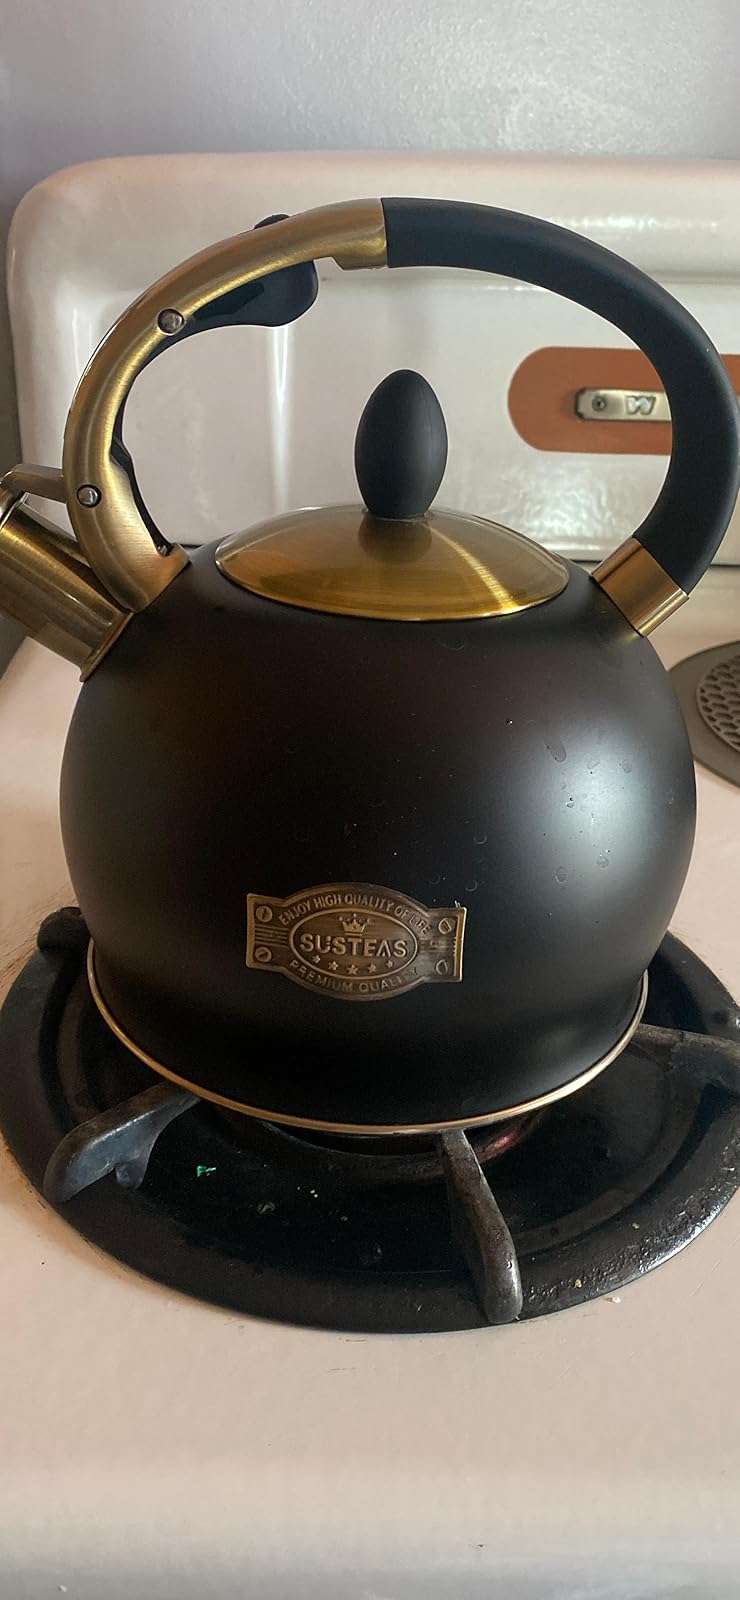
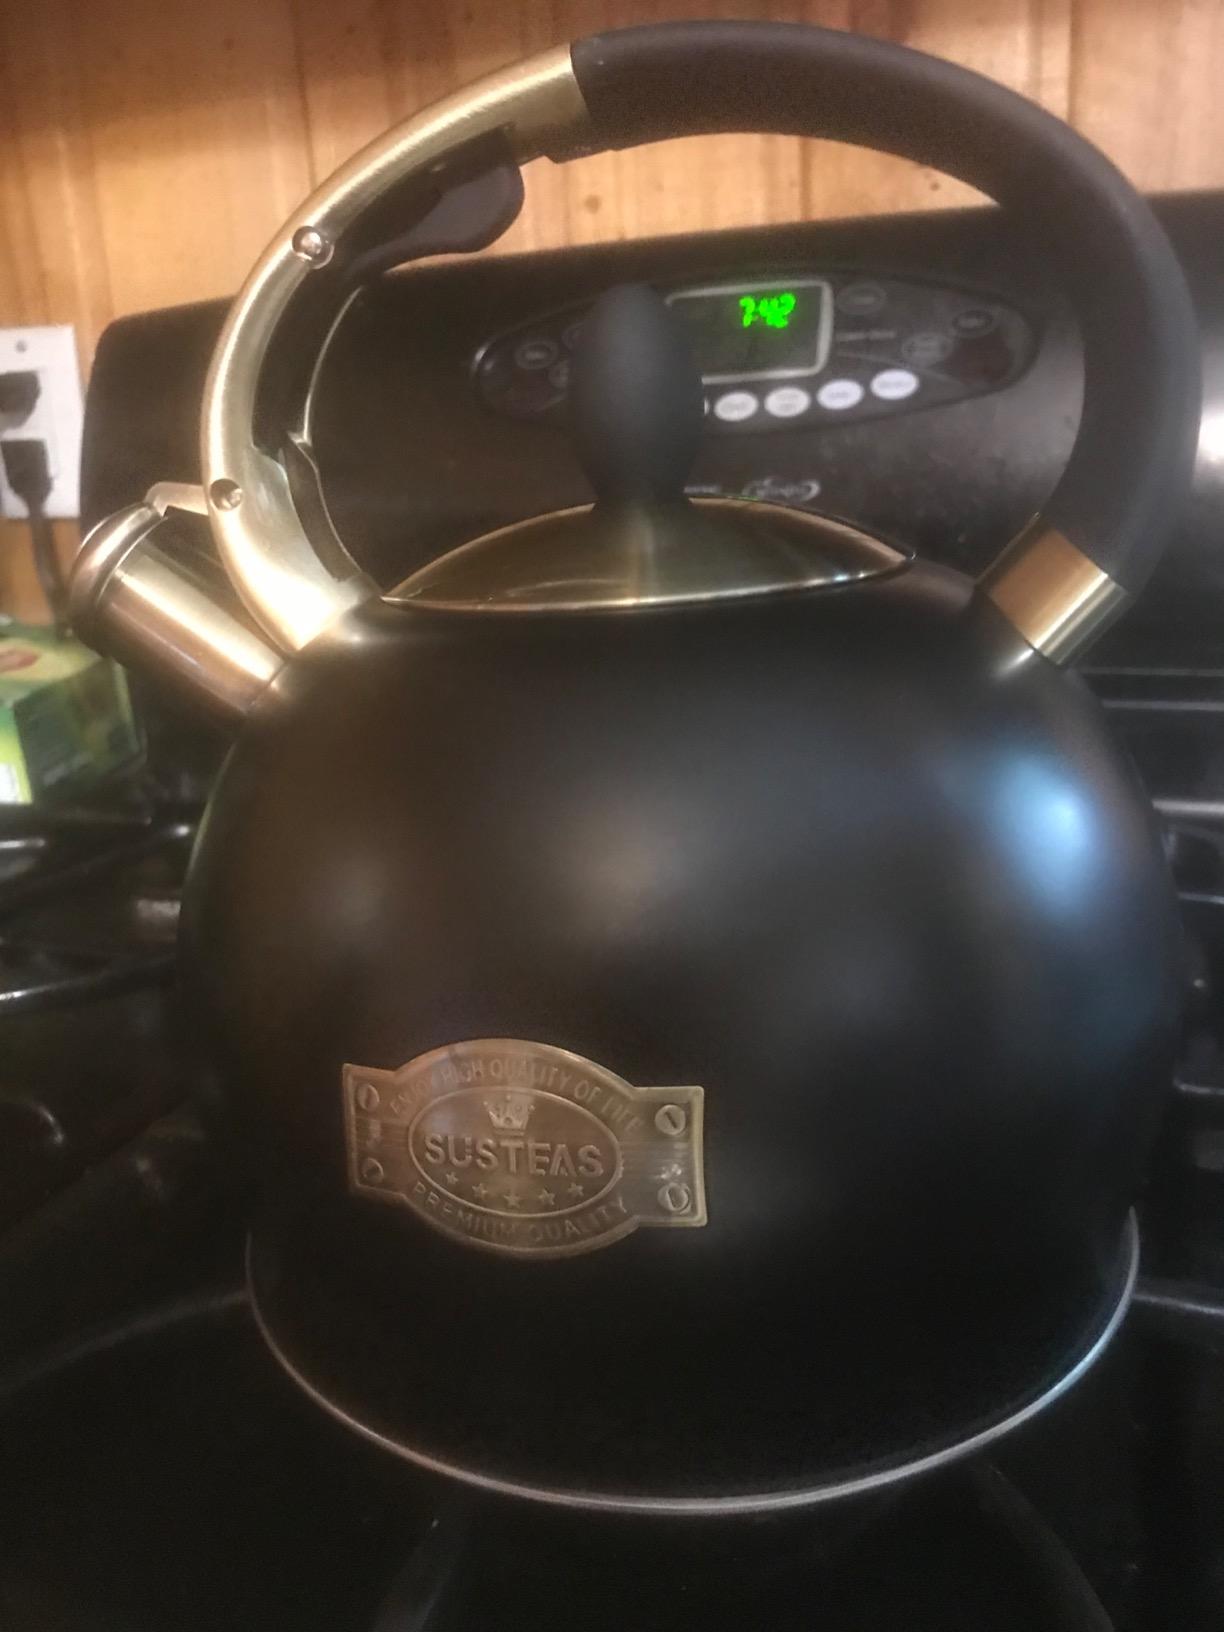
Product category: items_kettle
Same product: yes